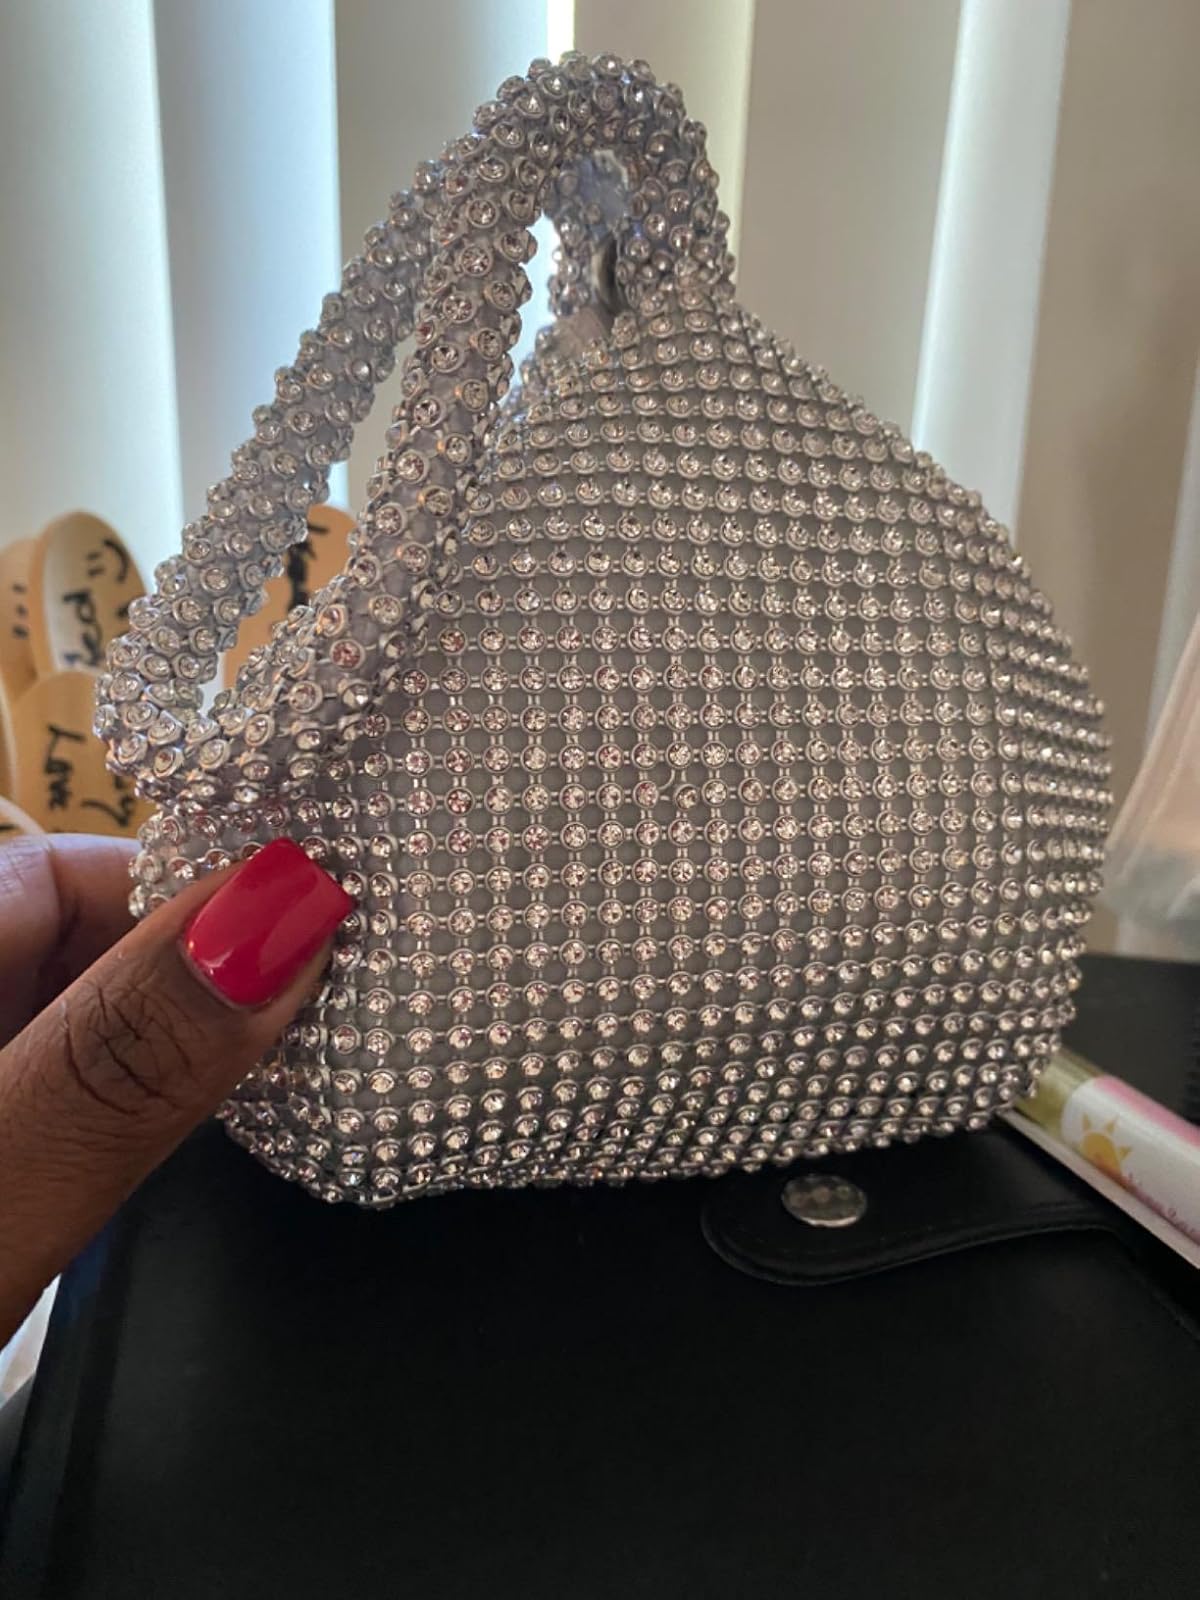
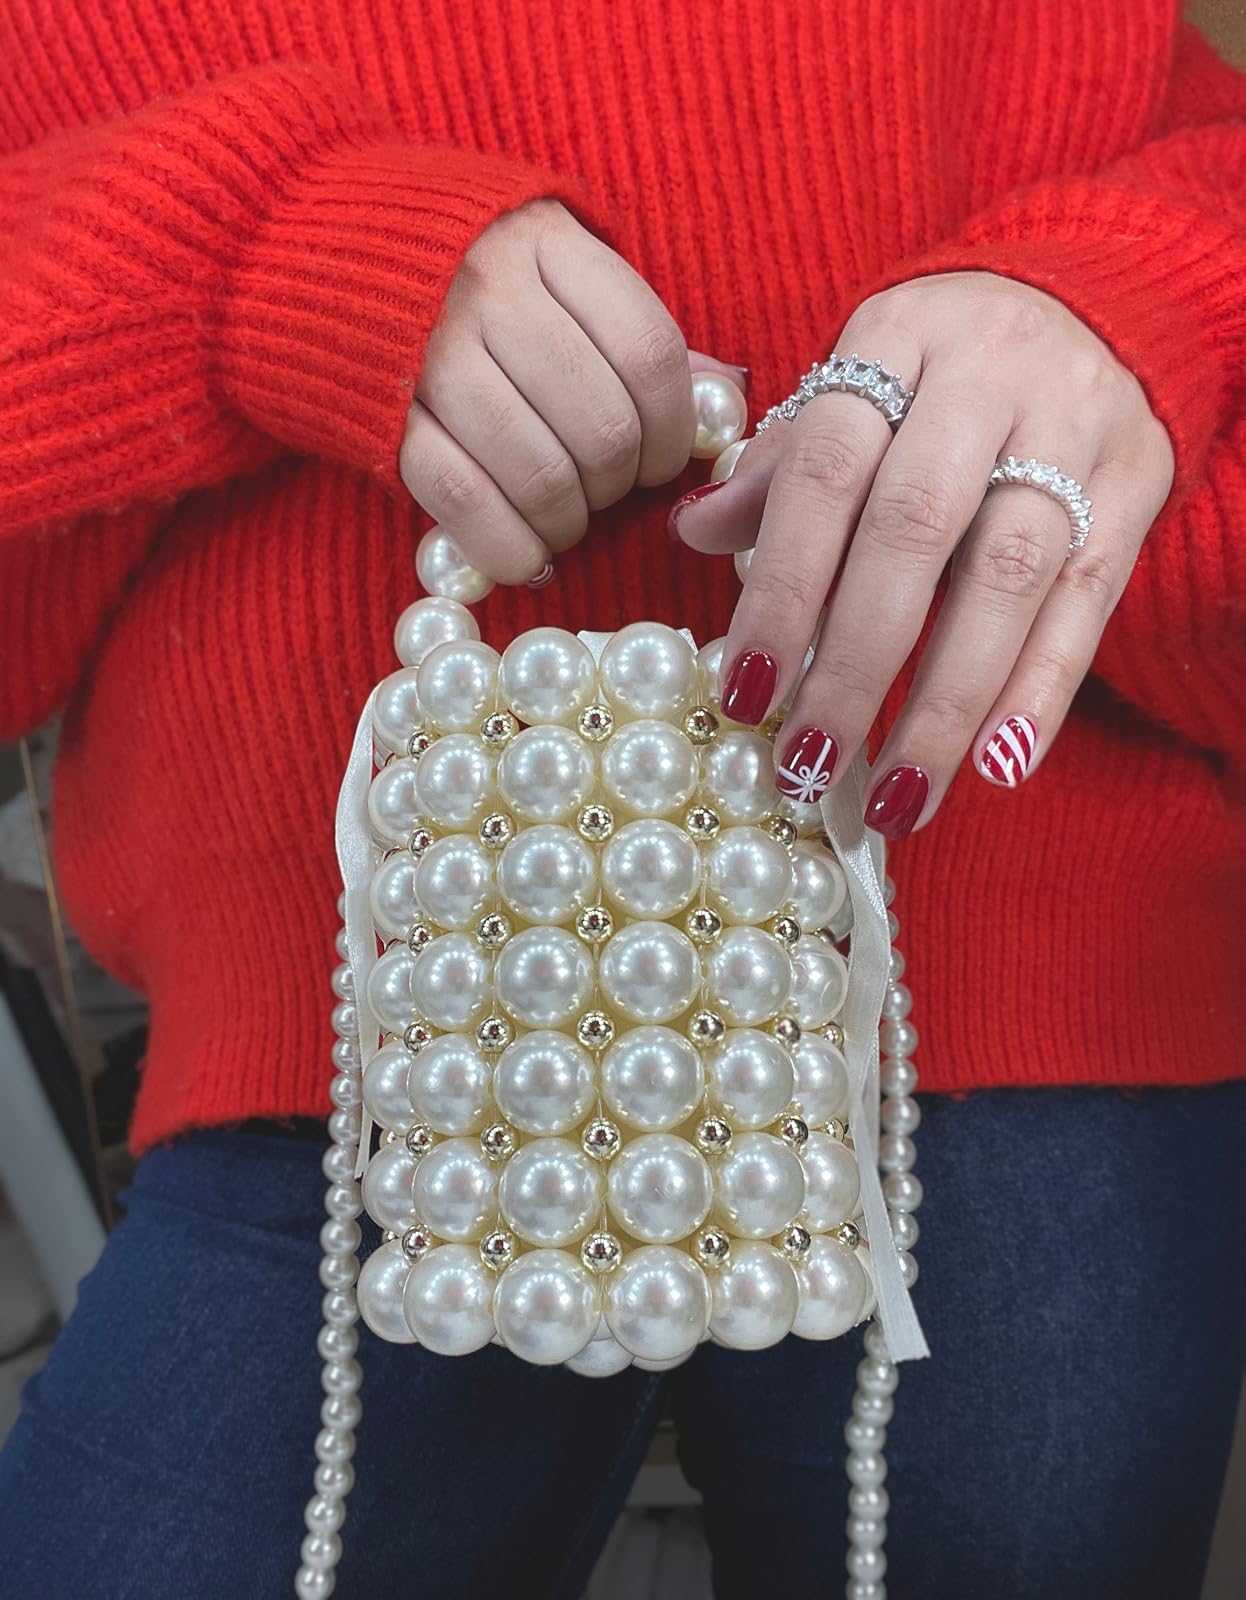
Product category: accessories_handbag
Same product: no